Revolutions of 1989

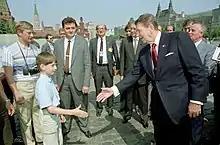
US President Ronald Reagan and Mikhail Gorbachev in Red Square, Moscow, 31 May 1988

Mikhail Gorbachev succeeded to the General Secretary of the Communist Party of the Soviet Union and came to power in 1985. The first signs of major reform came in 1986 when Gorbachev launched a policy of "glasnost" (openness) in the Soviet Union, and emphasized the need for "perestroika" (economic restructuring). By the spring of 1989, the Soviet Union had not only experienced lively media debate but had also held its first multi-candidate elections in the newly established Congress of People's Deputies. While glasnost ostensibly advocated openness and political criticism, these were only permitted within a narrow spectrum dictated by the state. The general public in the Eastern Bloc was still subject to secret police and political repression.